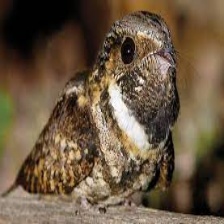
Species: EASTERN WIP POOR WILL
Scientific name: ANTROSTOMUS VOCIFERUS